Yerba Buena Island

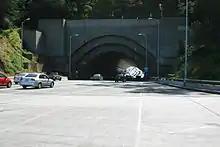
Yerba Buena Tunnel, a double-deck tunnel, carries Bay Bridge traffic between the eastern and western spans, seen here westbound

Officially, the island was Yerba Buena Island until 1895, when on a decision by the United States Board on Geographic Names, it was changed to Goat Island. During the gold rush, a large number of goats were pastured on the island. The name "Goat Island", came into widespread use. It was changed back to Yerba Buena Island on June 3, 1931.